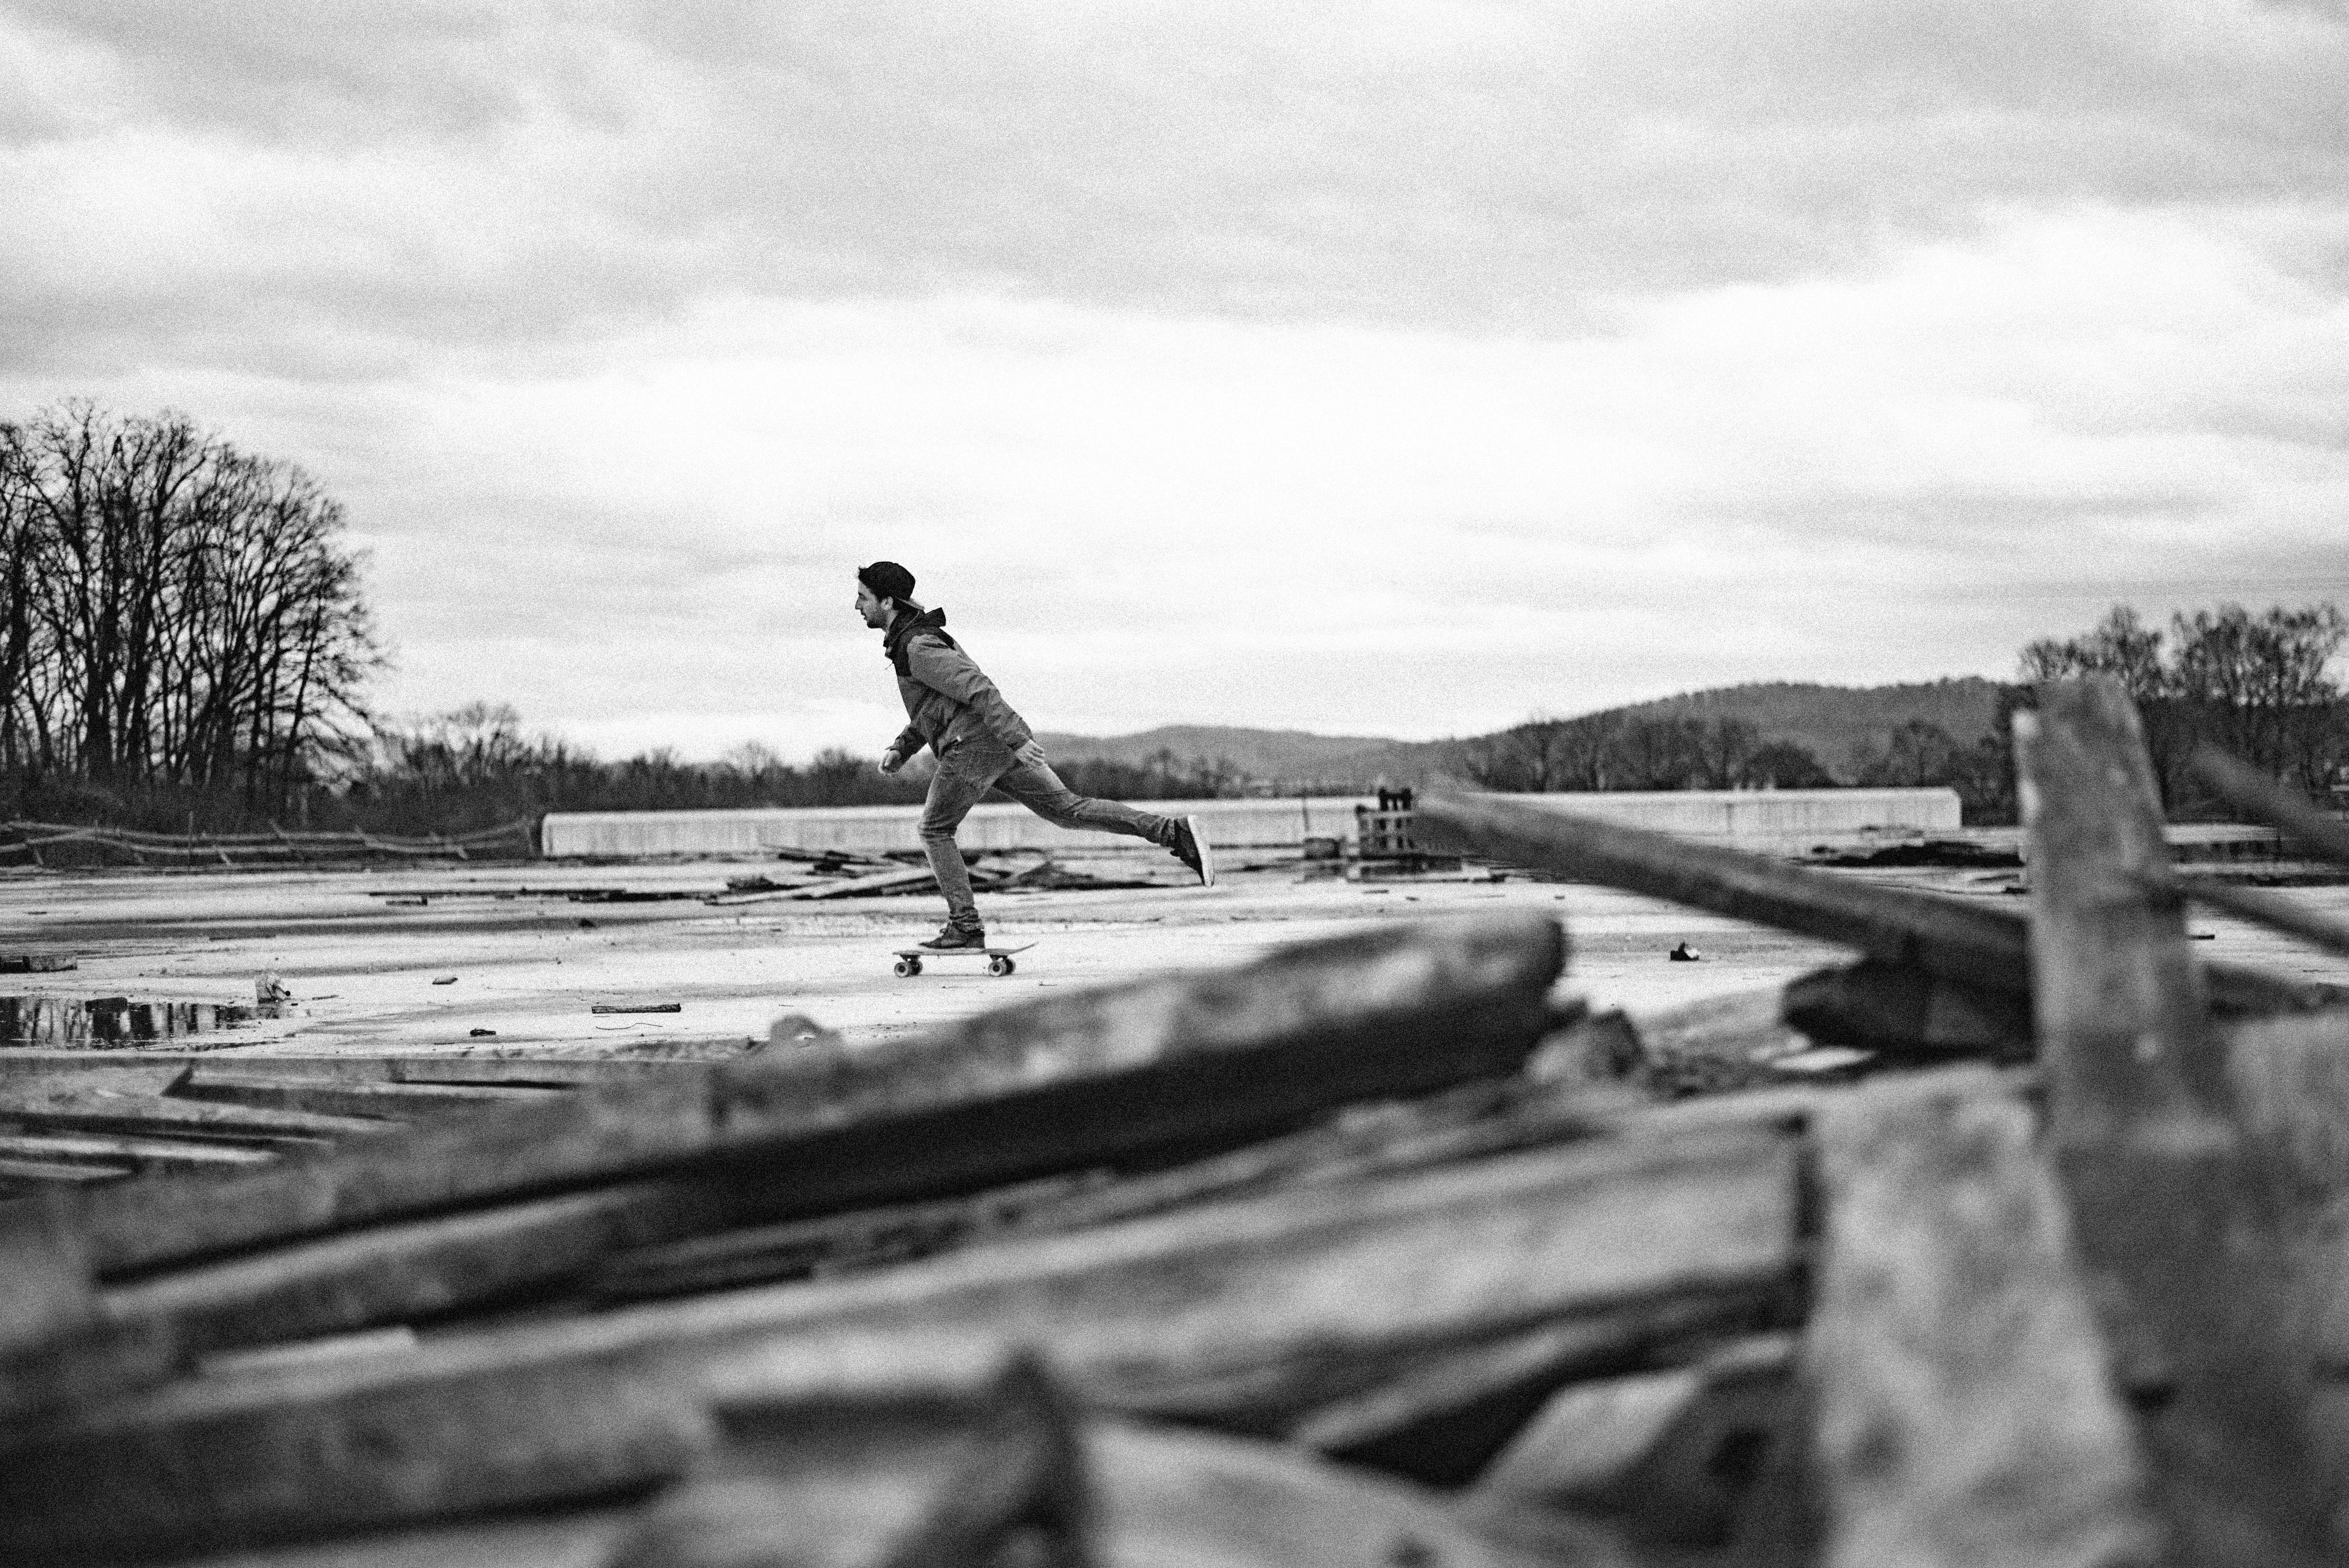
black and white, track, bridge, photography, skateboard, skate, skateboarding, monochrome, waterway, skater, monochrome photography